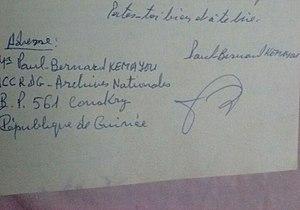
Signature de Paul-Bernard Kemayou, 12ème Roi de Bangou, homme politique et résistant anticolonialiste camerounais, alors en service aux Archives Nationales de la République de Guinée.
Paul-Bernard Kemayou, né en 1938 à Bangou et mort assassiné le 17 octobre 1985 à Conakry, douzième Roi de Bangou, Il fut un homme politique et résistant anticolonialiste camerounais.